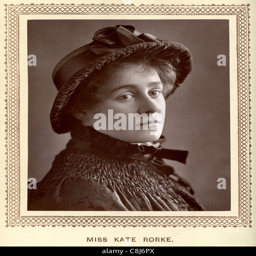
vintage photograph of person an actress